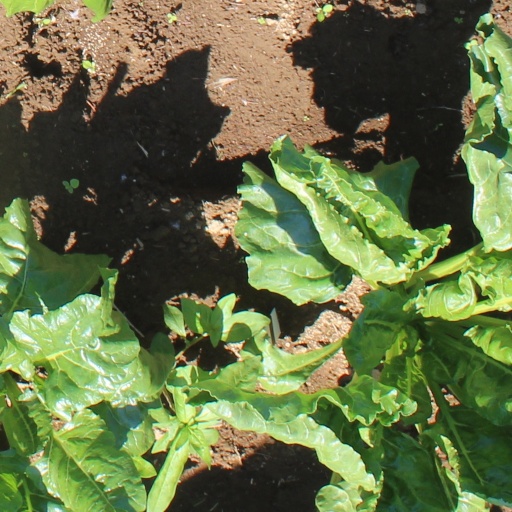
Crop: sugar beet